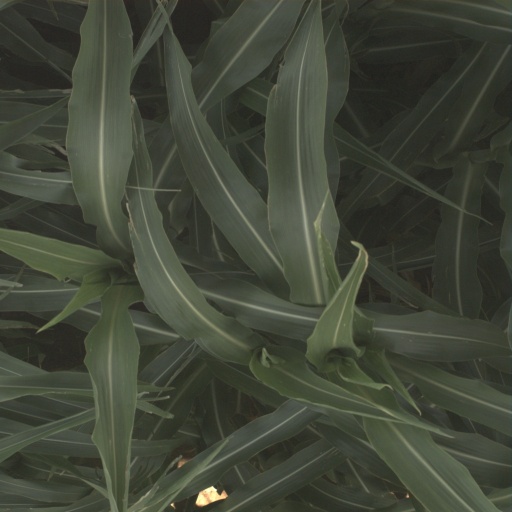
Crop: sorghum